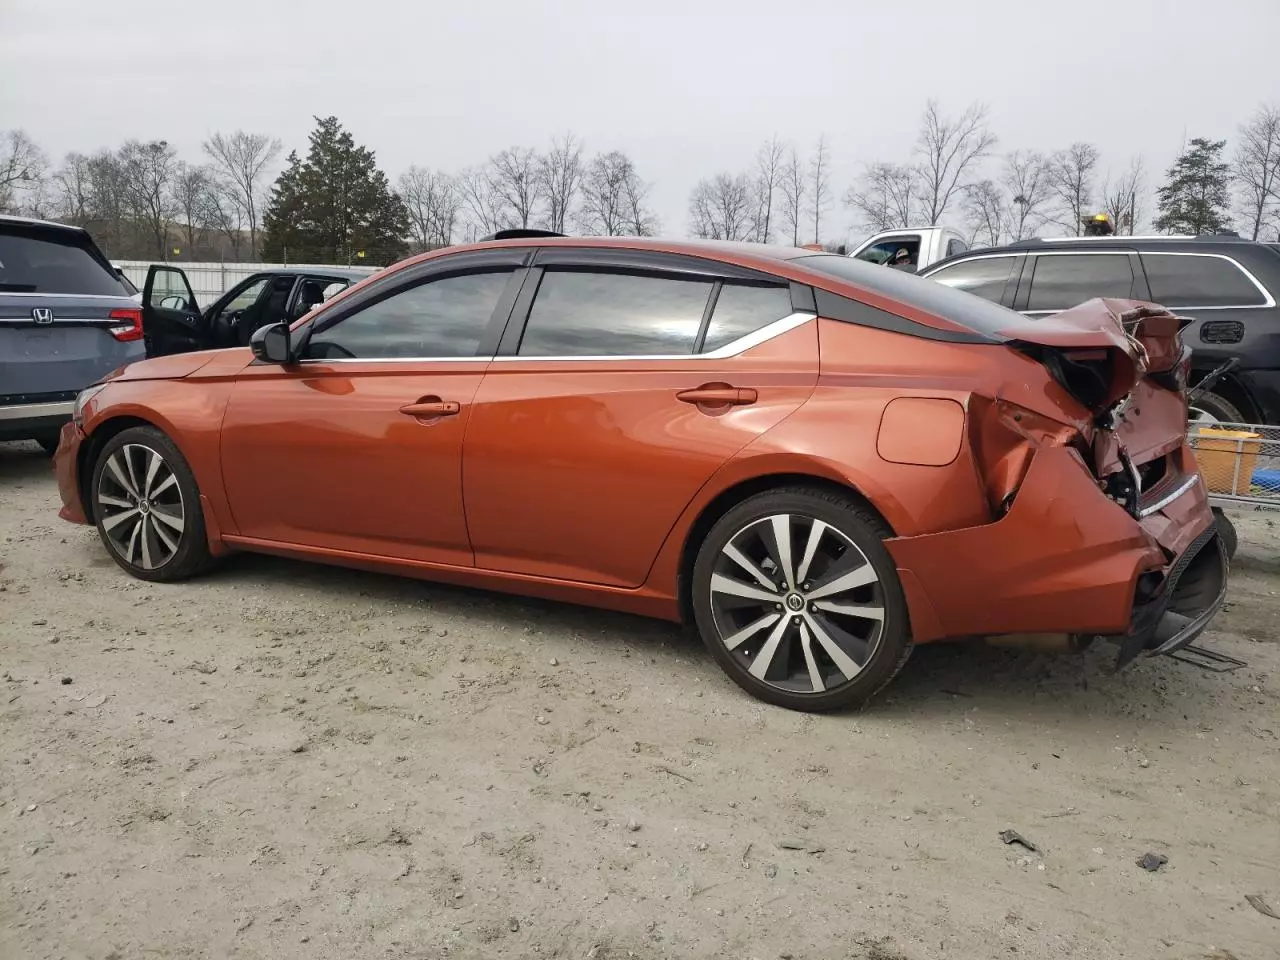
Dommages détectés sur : malle, feu arrière droit, feu arrière gauche, pare-choc arrière, plaque d'immatriculation arrière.
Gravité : majeur